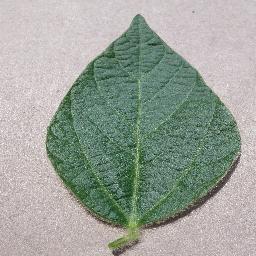
Label: Soybean___healthy